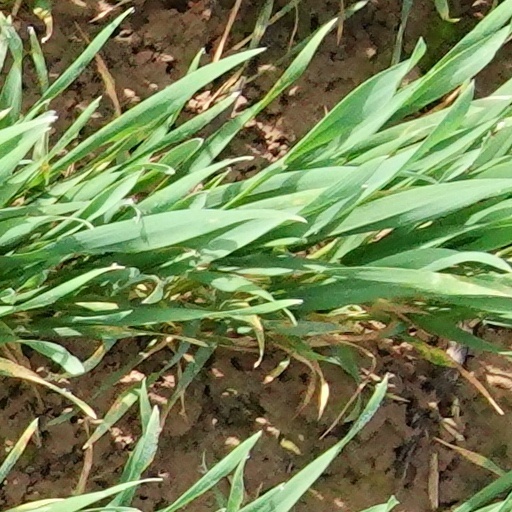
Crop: wheat